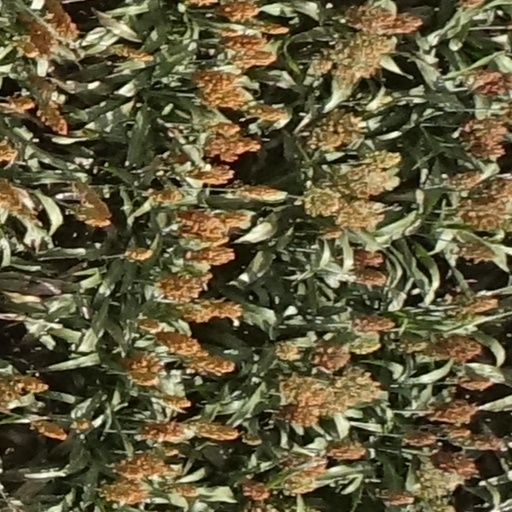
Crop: sorghum